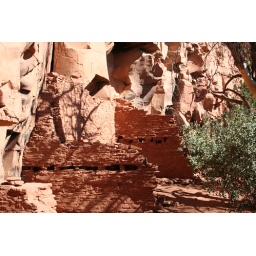
The holes in the wall held wooden beams that held the second floor of the dwellings.